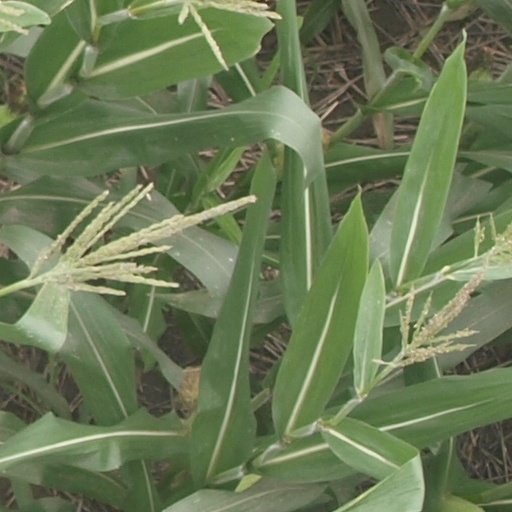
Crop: maize; corn